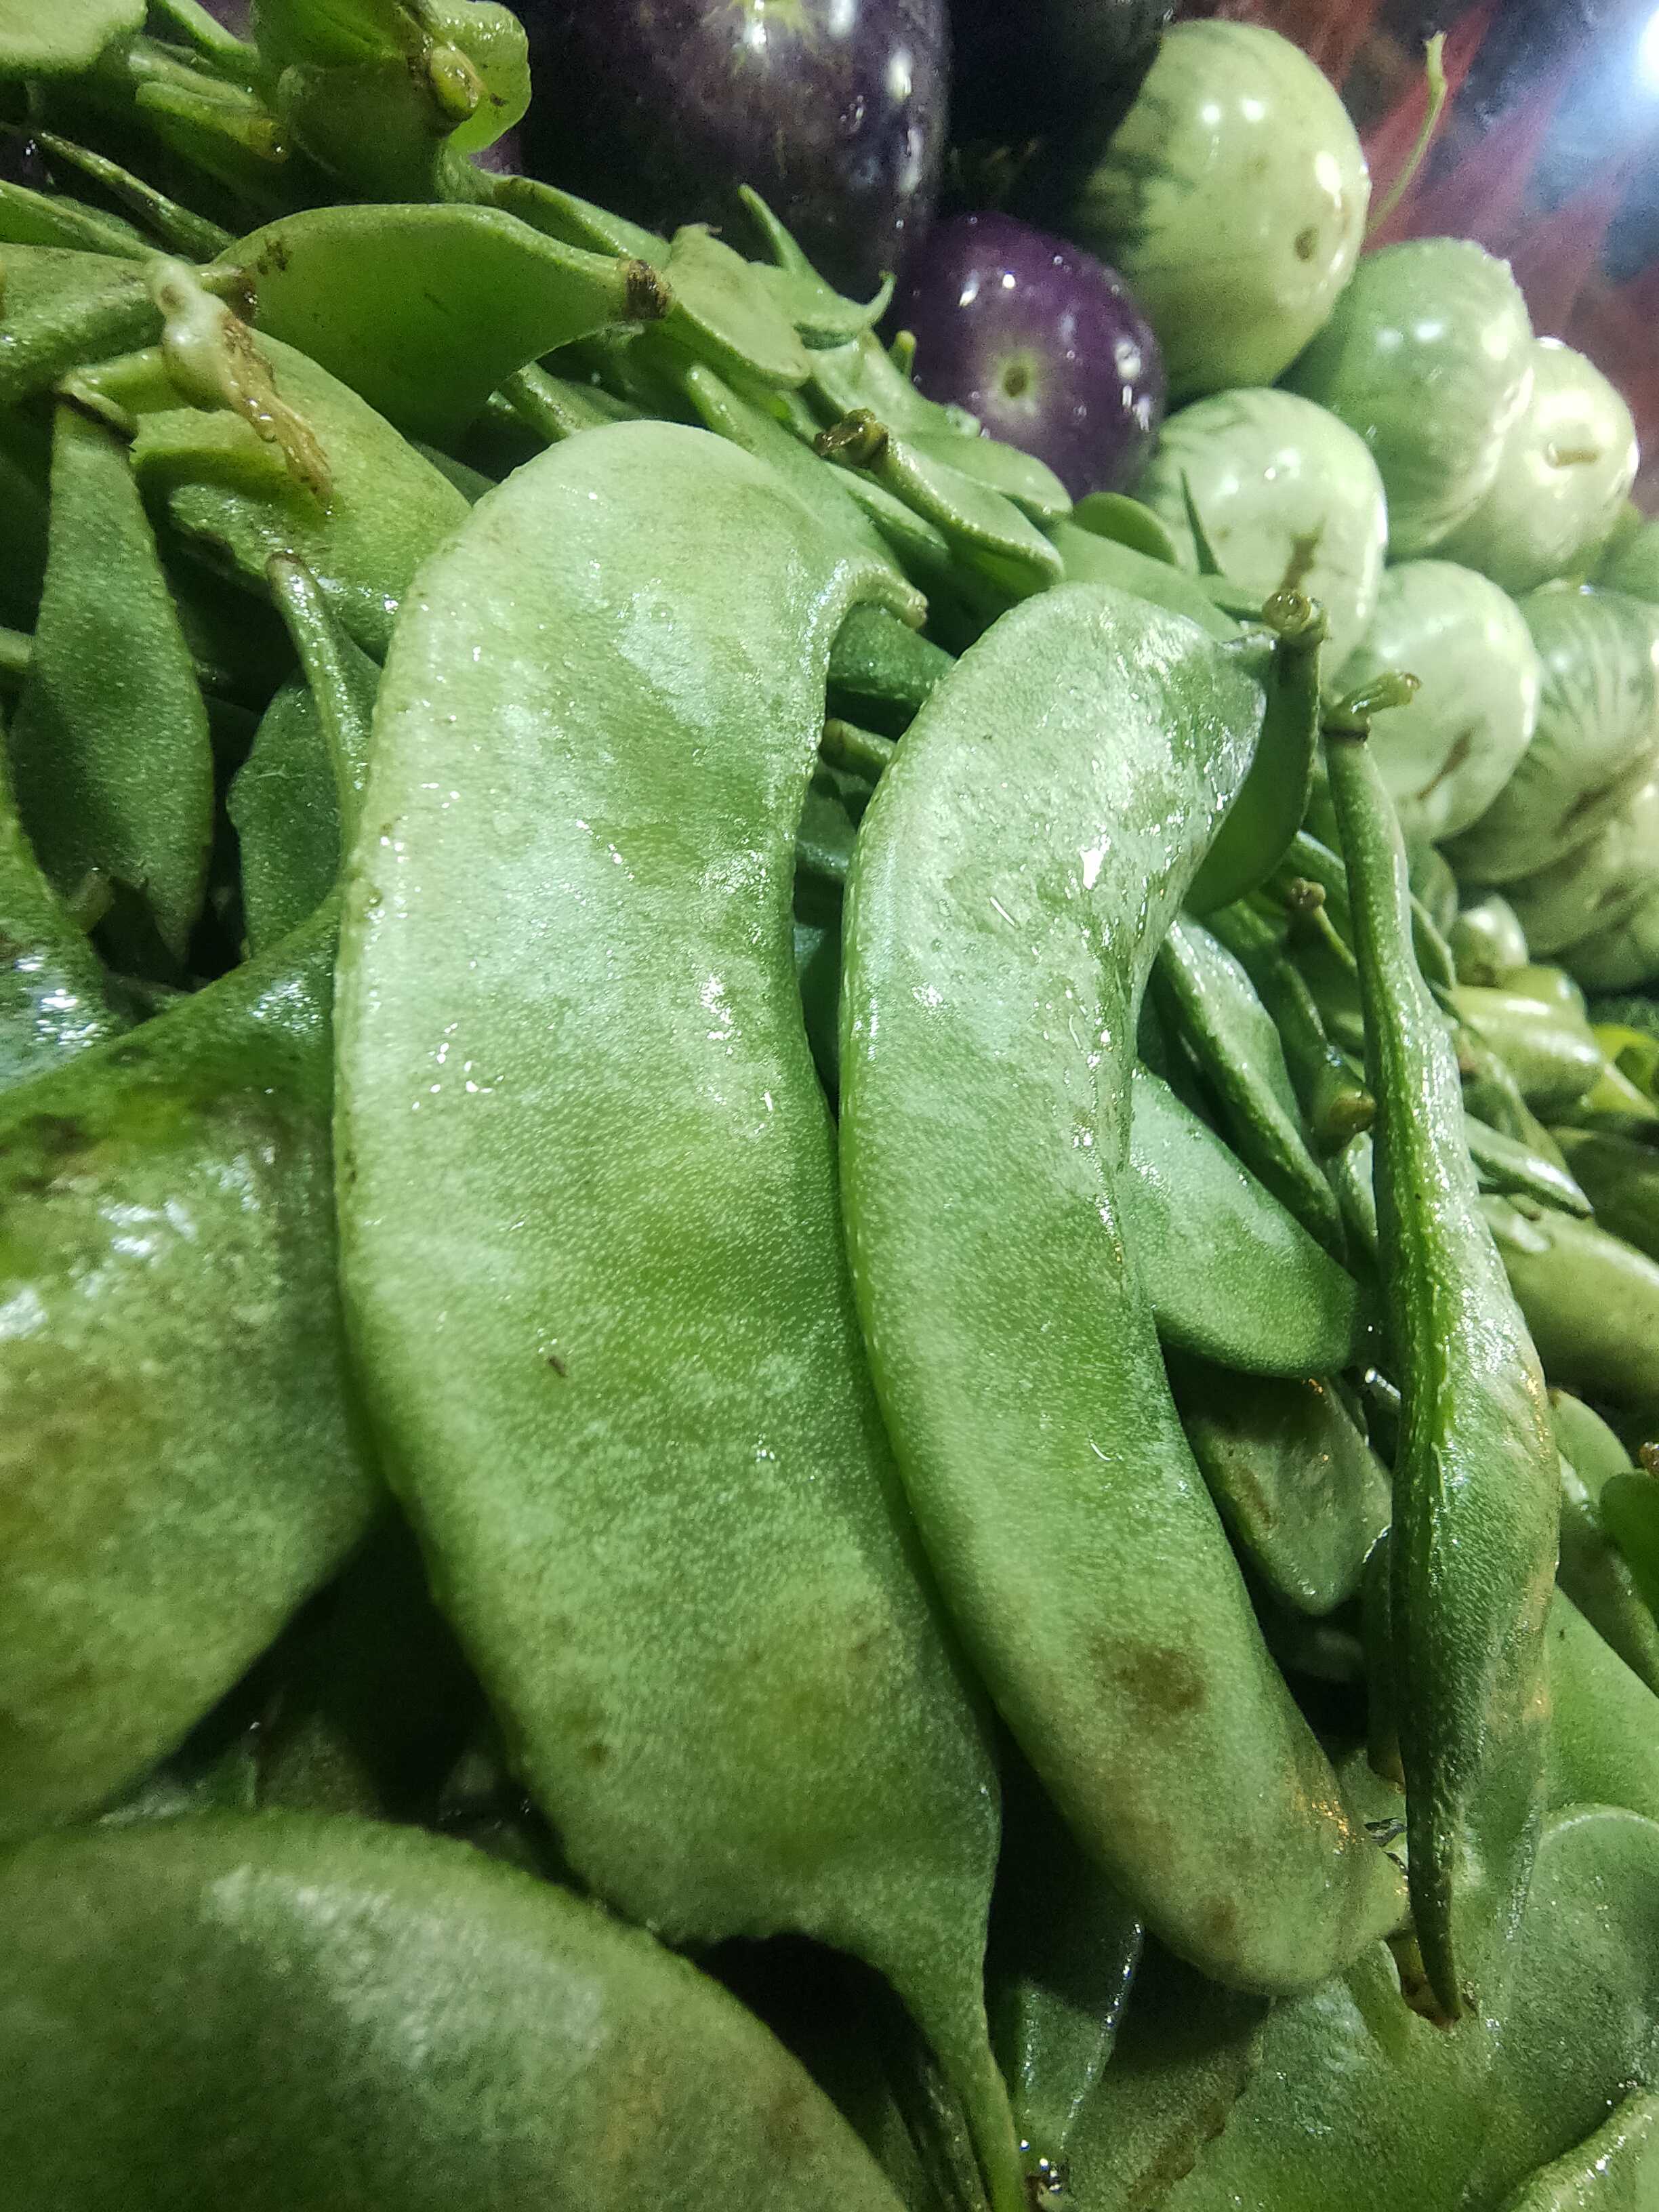
Label: Lablab purpureus